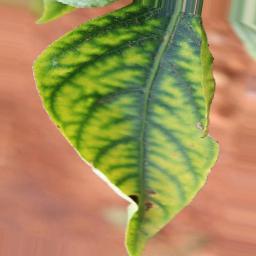
Label: nutritional